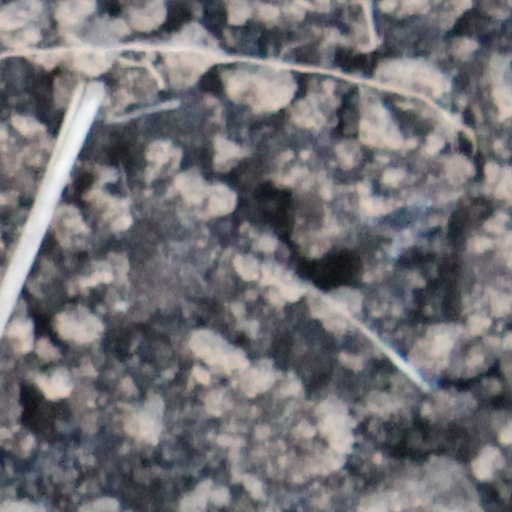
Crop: wheat